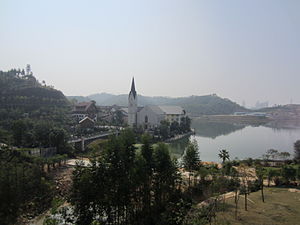
Globalisering / Aspekter af globalisering / Kulturel globalisering
Kopi af Hallstatt nær Luoyang i det sydlige Kina (sammenlign fx kirketårnene på de to billeder).
Globalisering er betegnelsen for en voksende kulturel og økonomisk udveksling mellem verdens forskellige lande, især i form af varer og produkter, mennesker, penge, information, og tanker og ideer. Teknologiske fremskridt inden for transport og kommunikation har gennem tiden været stærke drivkræfter bag globalisering, idet de har øget den indbyrdes afhængighed og sammenhæng mellem forskellige landes økonomiske og kulturelle forhold.